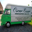
Label: truck